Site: brandenburg
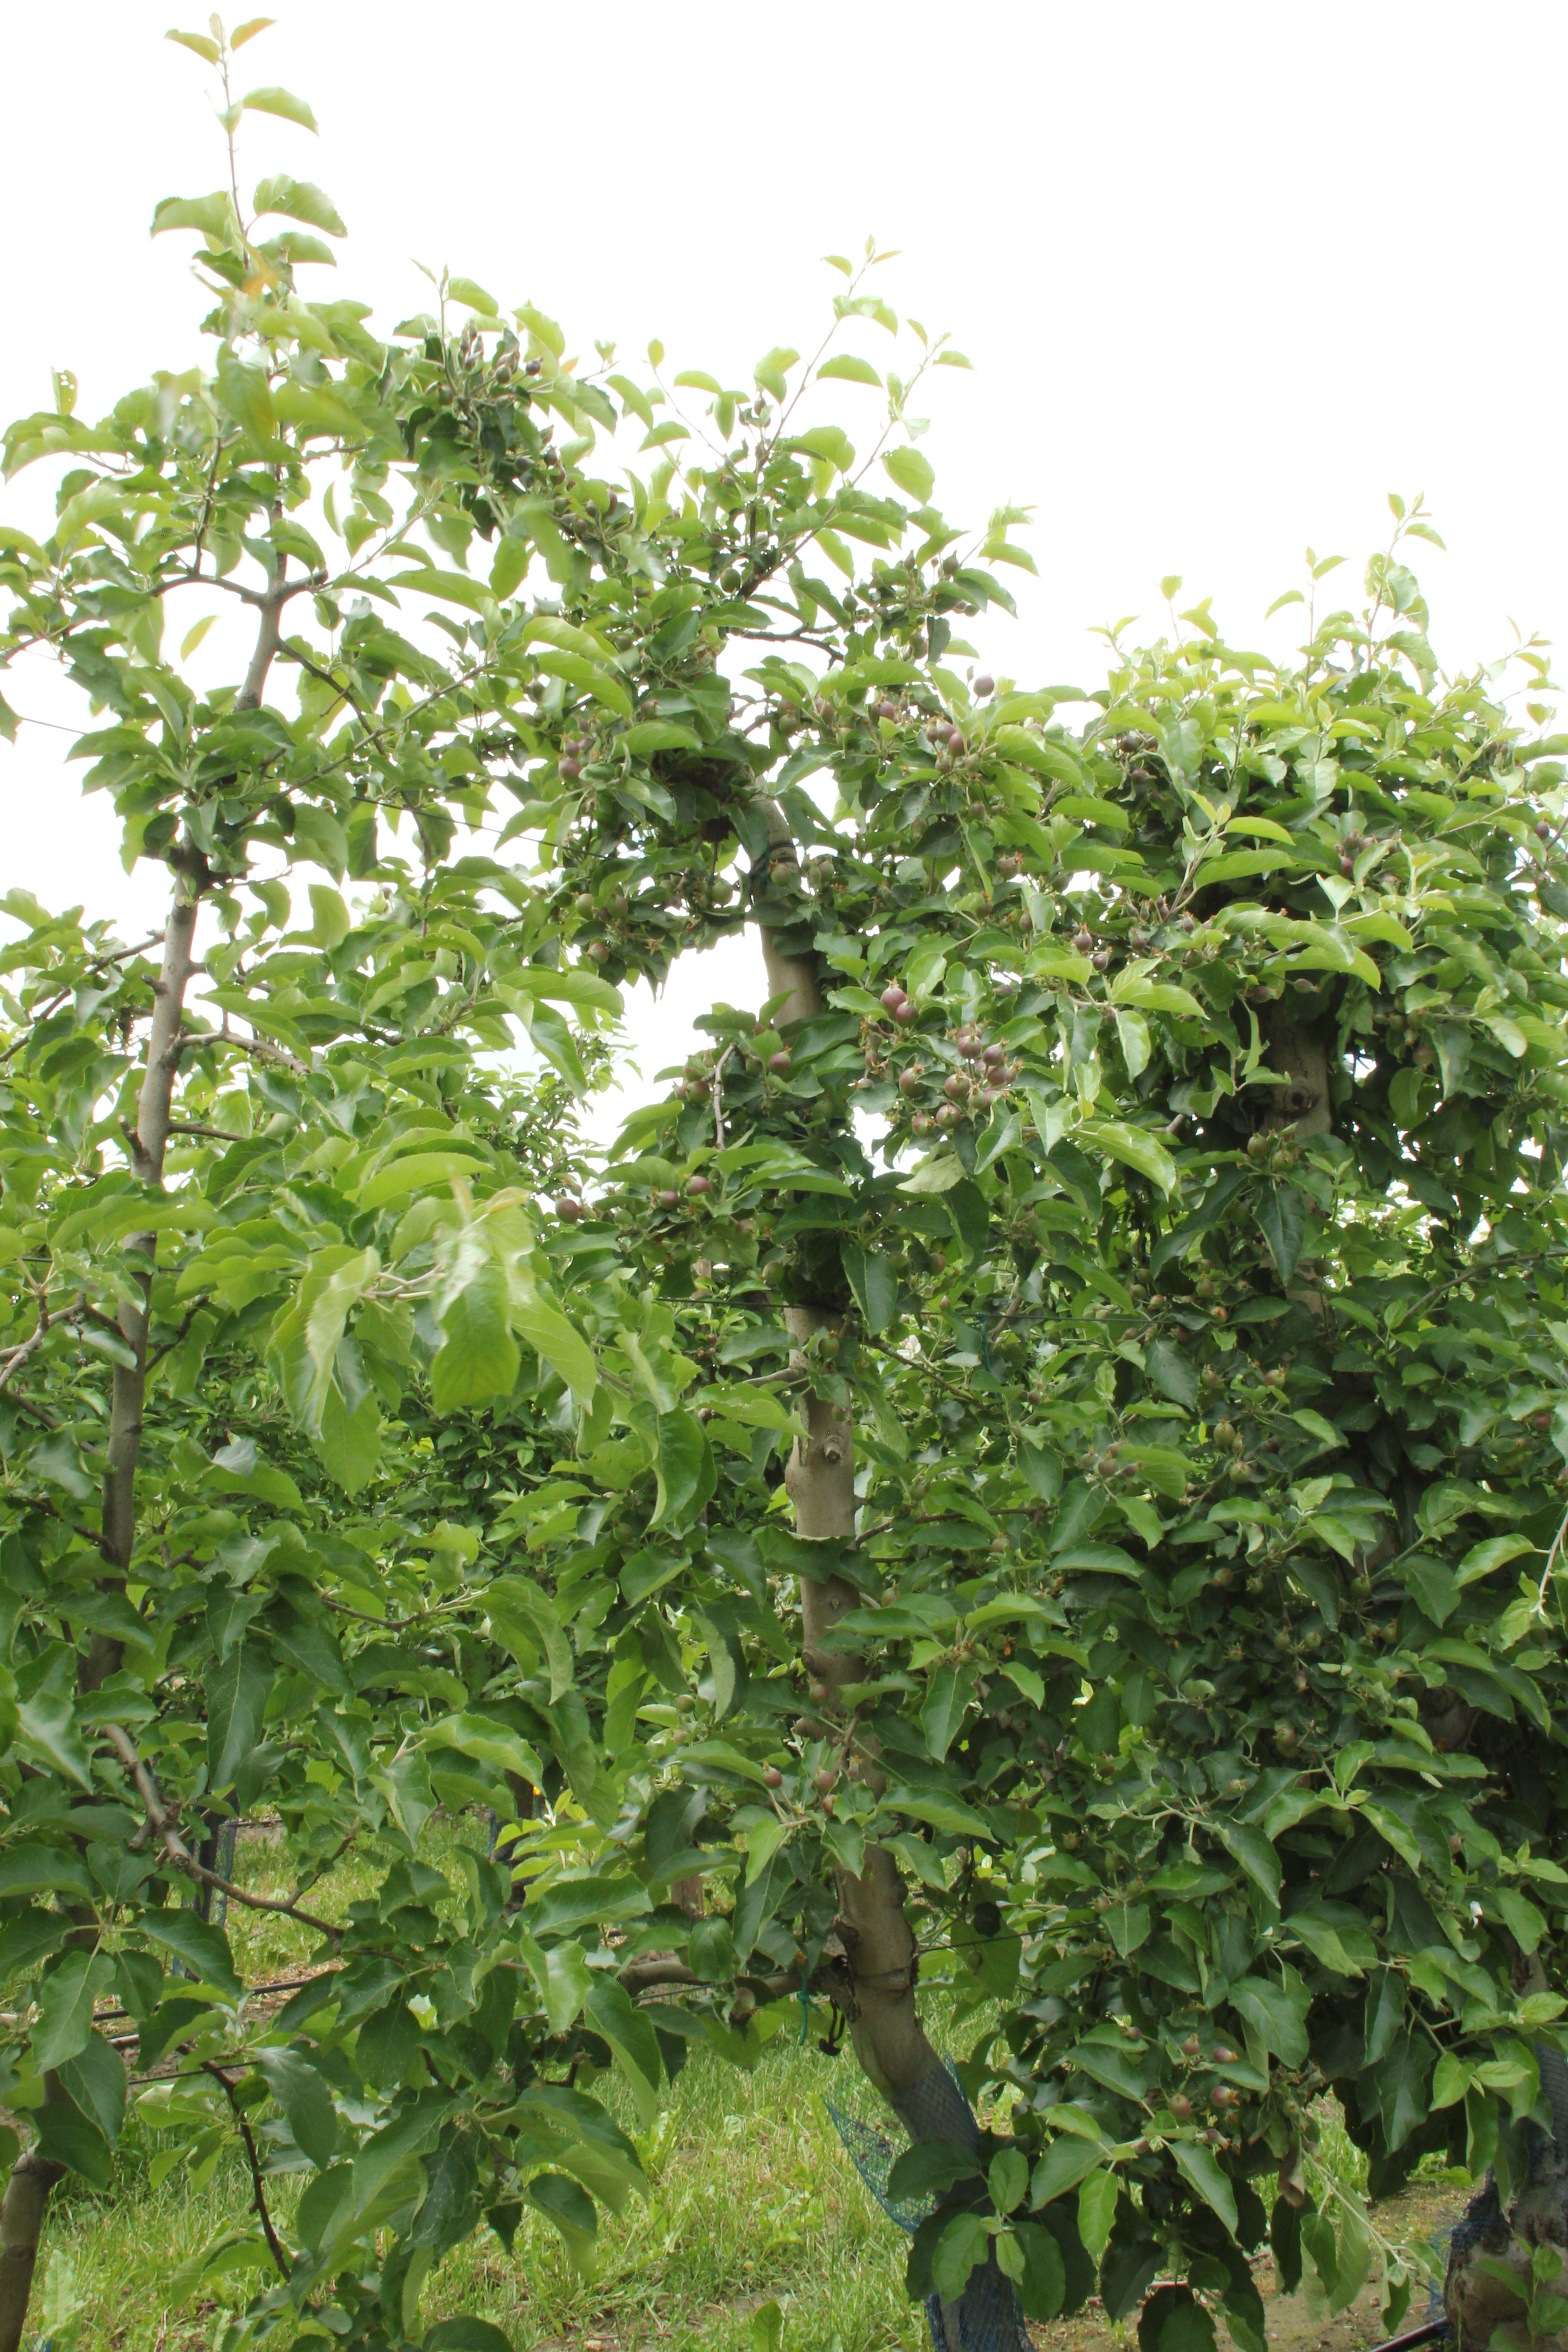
Growth stage (BBCH 72): Development of fruit